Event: Nepal Earthquake
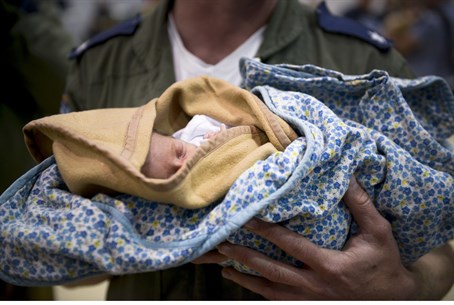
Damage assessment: no_damage